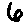
Label: 6